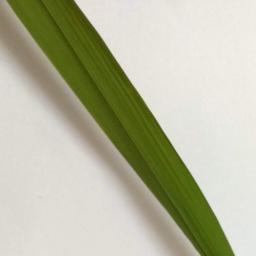
Label: Rice___Healthy